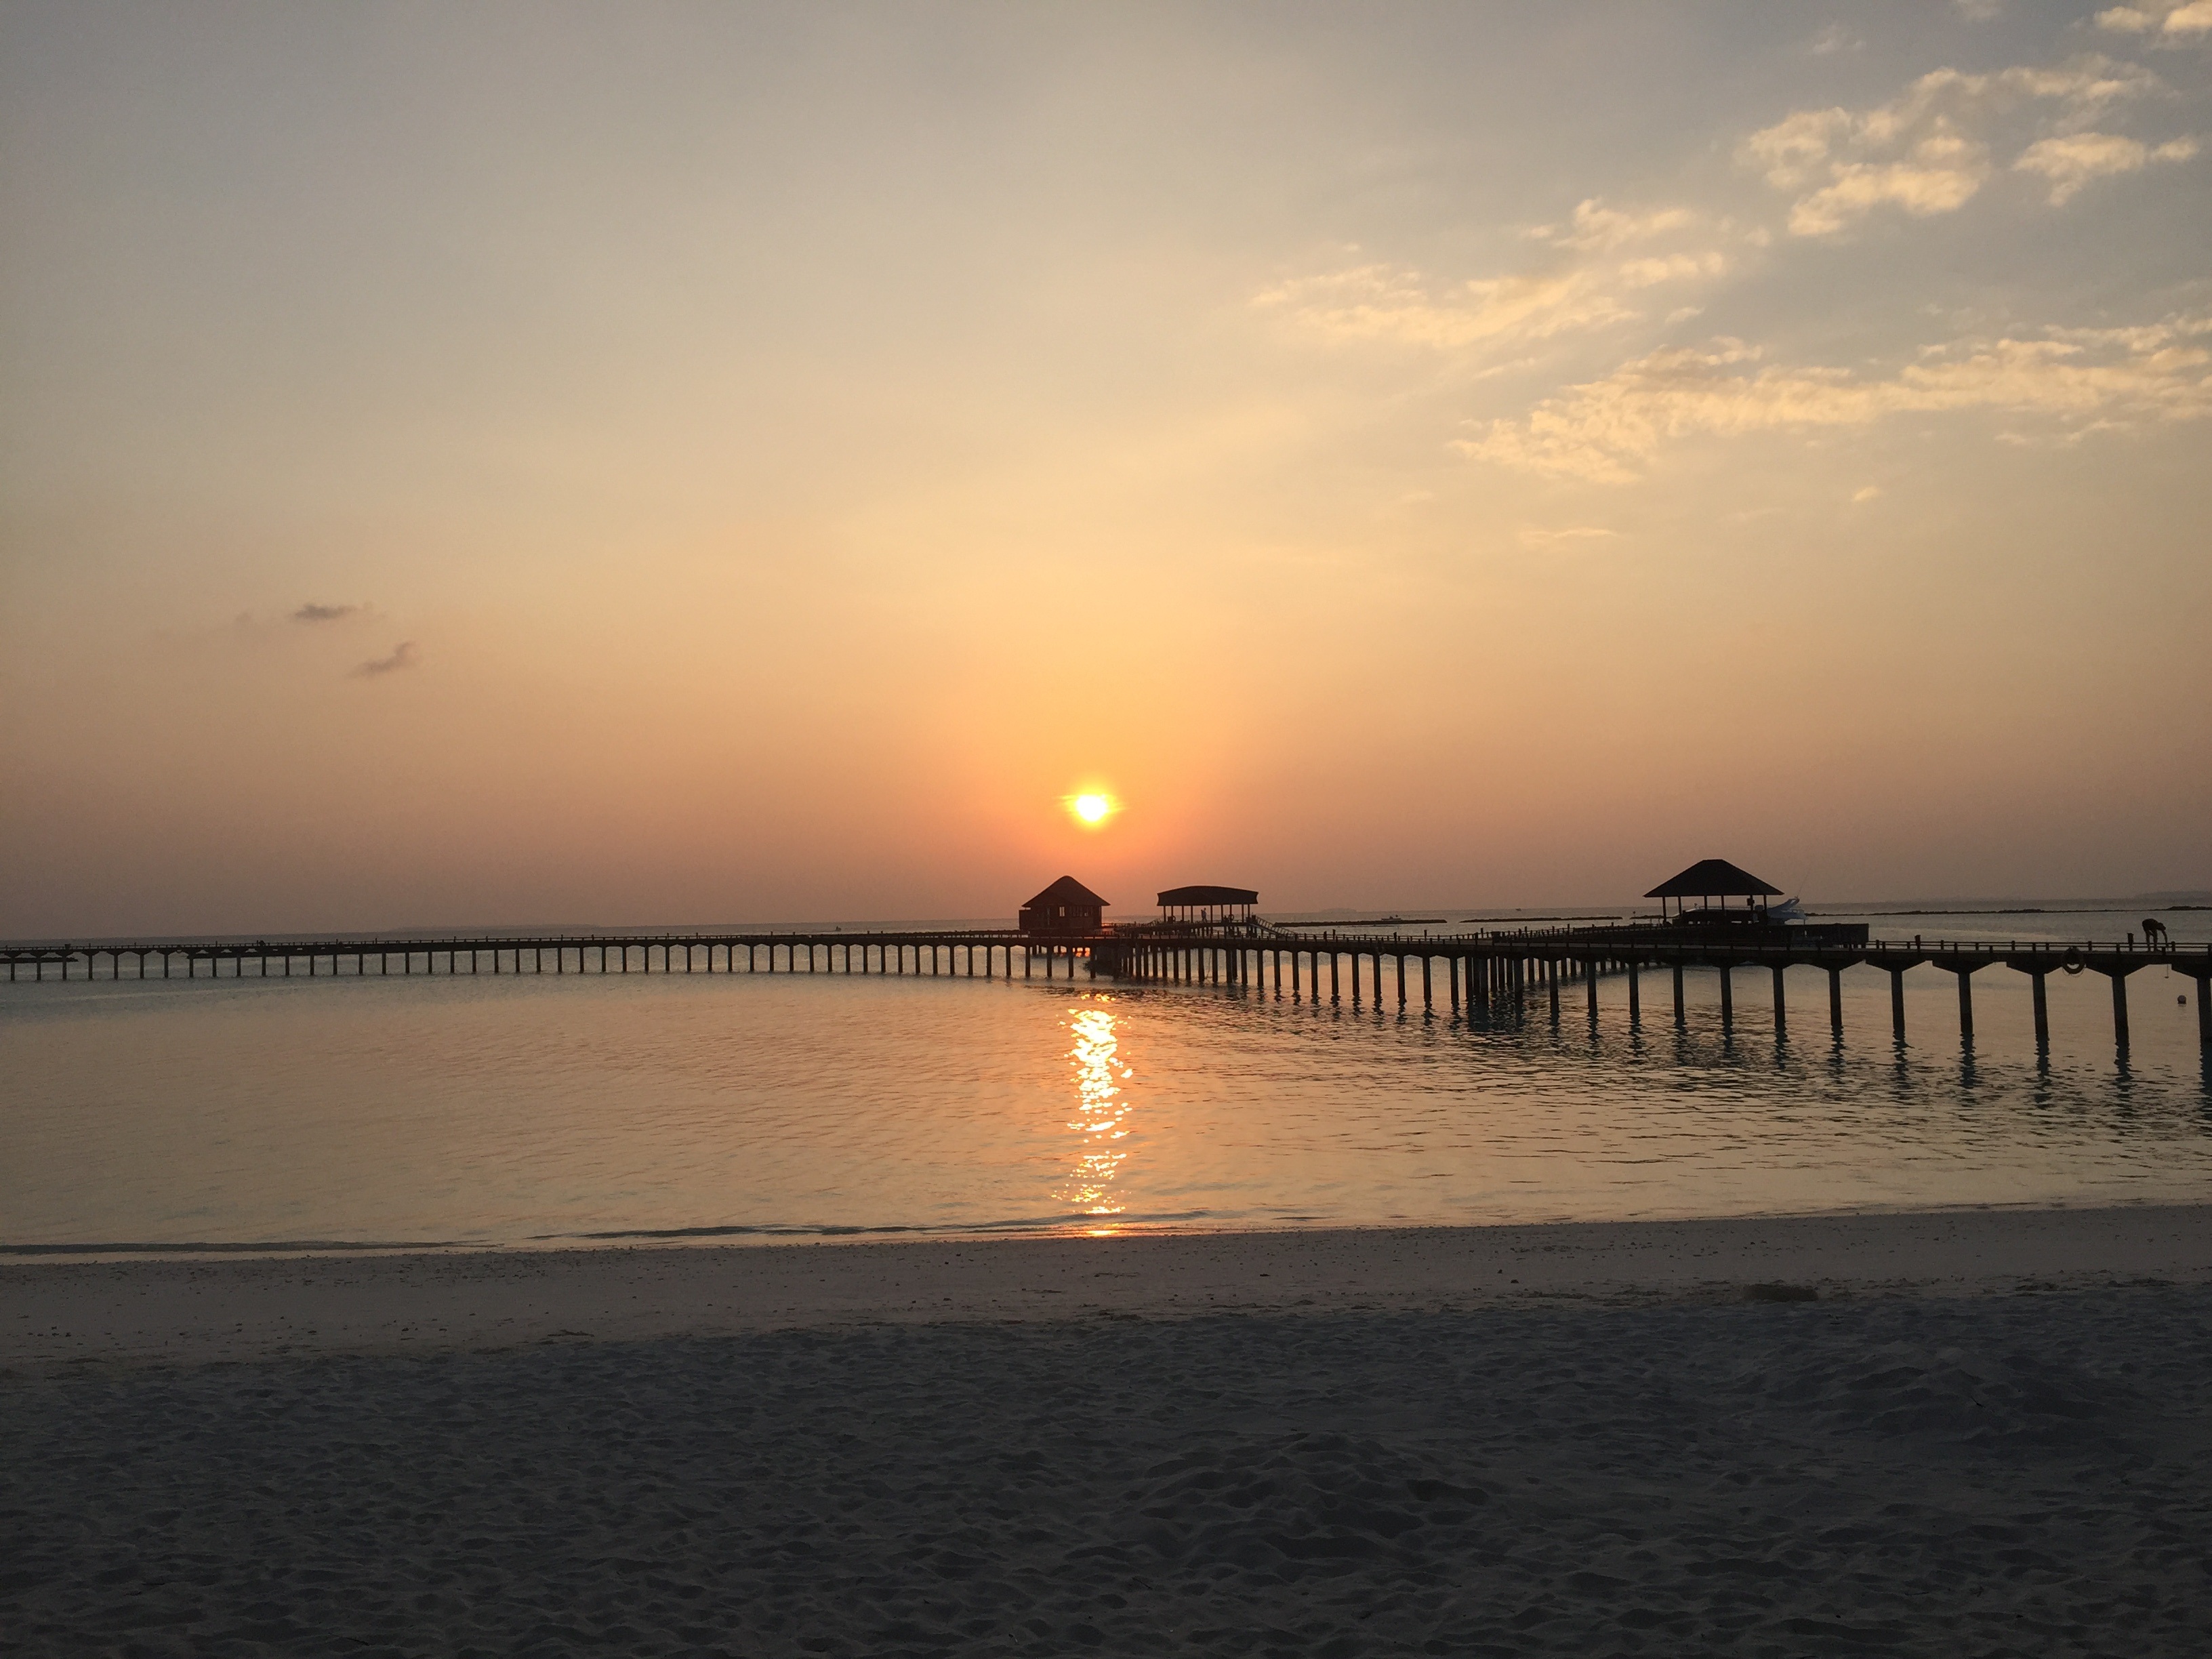
beach, sea, coast, ocean, horizon, sun, sunrise, sunset, sunlight, morning, shore, wave, dawn, pier, dusk, evening, twilight, reflection, holiday, bay, body of water, maldives, afterglow